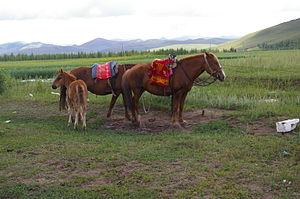
Le Mongol chinois est une race chevaline, correspondant à la population de chevaux mongols restée en Chine après l'indépendance de la Mongolie en 1910. Peut-être issu du cheval de Przewalski, il est domestiqué dès la plus haute Antiquité. En 1982, il représente à lui seul un tiers de tous les chevaux de Chine. Leur nombre a beaucoup diminué depuis, sous l'influence de la motorisation des transports et de la modernisation des modes de vie.